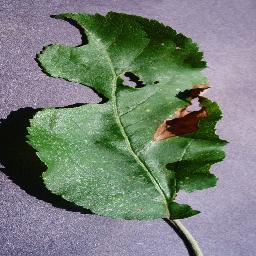
Label: Apple___Black_rot